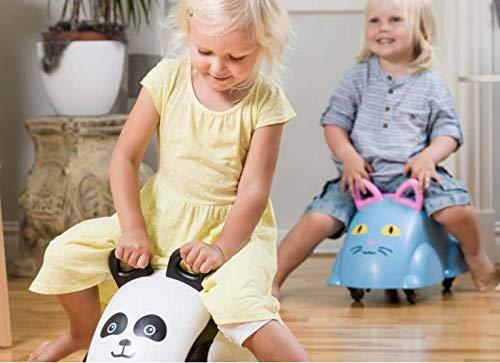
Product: Viking Toys 1973 Cute Rider Kids Ride On Toy, Panda, Black/White
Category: Toys & Games | Tricycles, Scooters & Wagons | Ride-On Toys & Accessories
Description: Great Condition.
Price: $51.53
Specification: ProductDimensions:20x10x12.6inches|ItemWeight:5.45pounds|ShippingWeight:5.45pounds(Viewshippingratesandpolicies)|ASIN:B07FLWY1DW|Itemmodelnumber:1973|Manufacturerrecommendedage:12months-5years